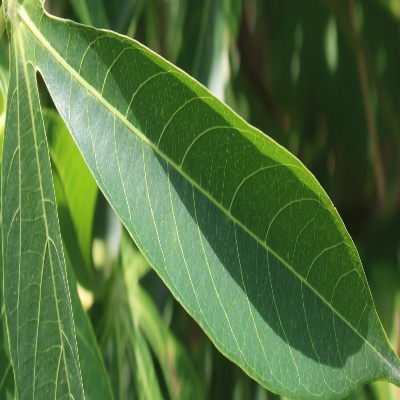
Crop: Cassava
Condition: healthy